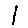
Label: 1